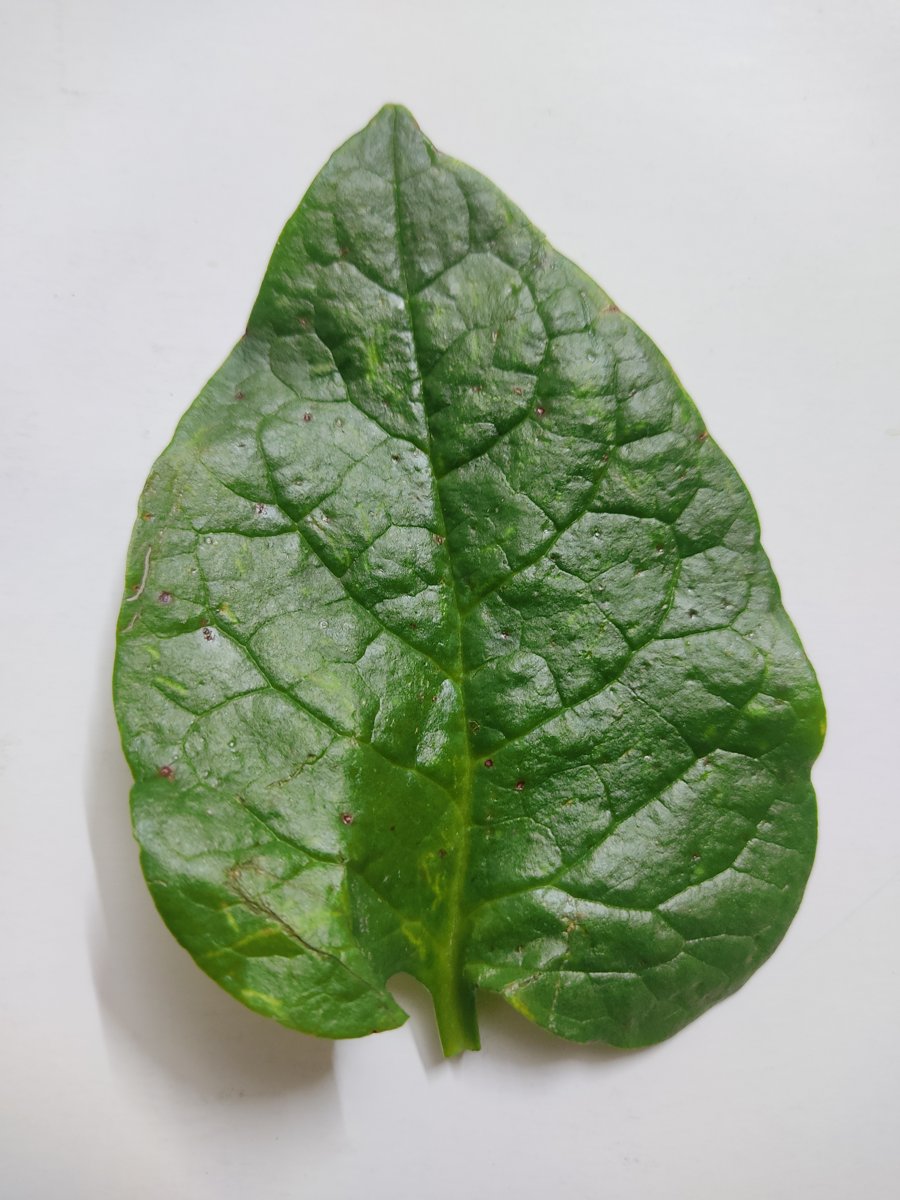
Label: Bacterial-Spot